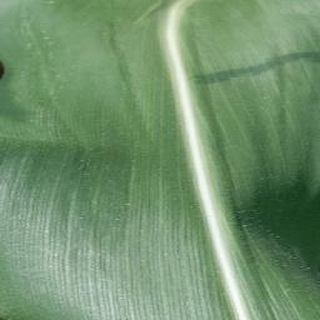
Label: healthy_corn